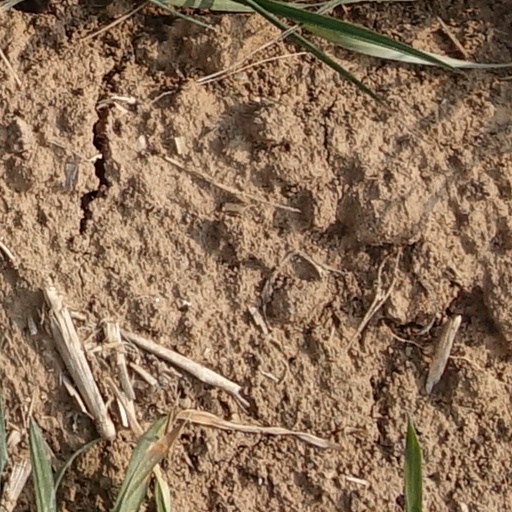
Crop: wheat